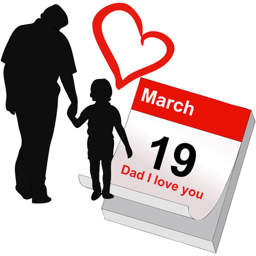
holiday , with a child with her hand in the hand of his father